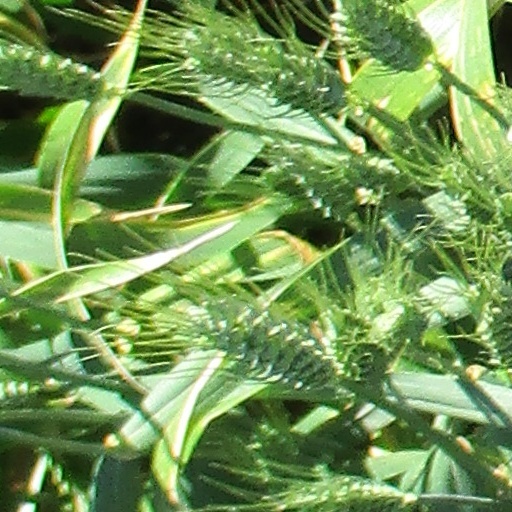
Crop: wheat